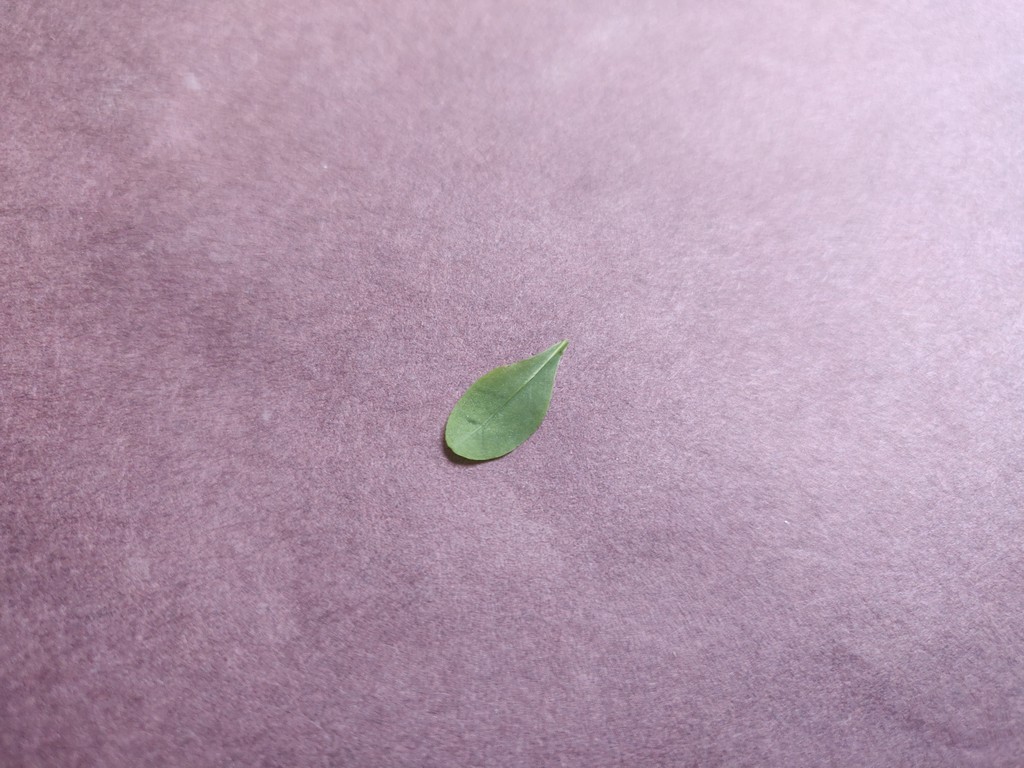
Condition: Healthy
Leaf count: single
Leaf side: back